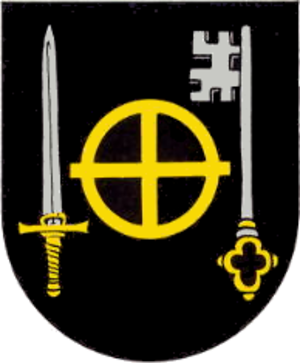
Beindersheim est une municipalité de la Verbandsgemeinde Heßheim, dans l'arrondissement de Rhin-Palatinat, en Rhénanie-Palatinat, dans l'ouest de l'Allemagne.